Gustav Adolf Zwanziger

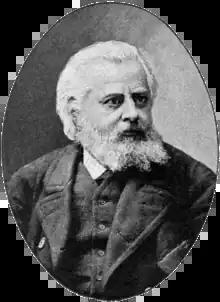
Gustav Adolf Zwanziger (1837-1893)

Gustav Adolf Zwanziger (29 July 1837, in Schloss Neuhof near Neustadtl – 10 June 1893, in Klagenfurt) was an Austrian journalist, botanist and paleobotanist.